Question: What number is on the red jersey?
Tambaya: Wacce lamba ce a jikin jar rigar wasanni?
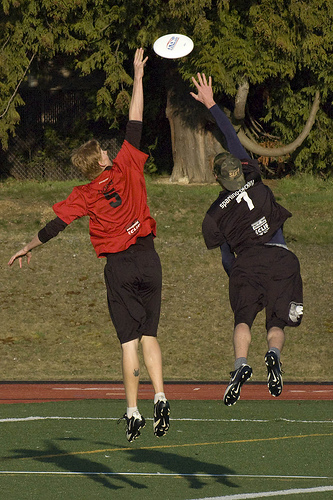
Answer: 5
Amsa: 5